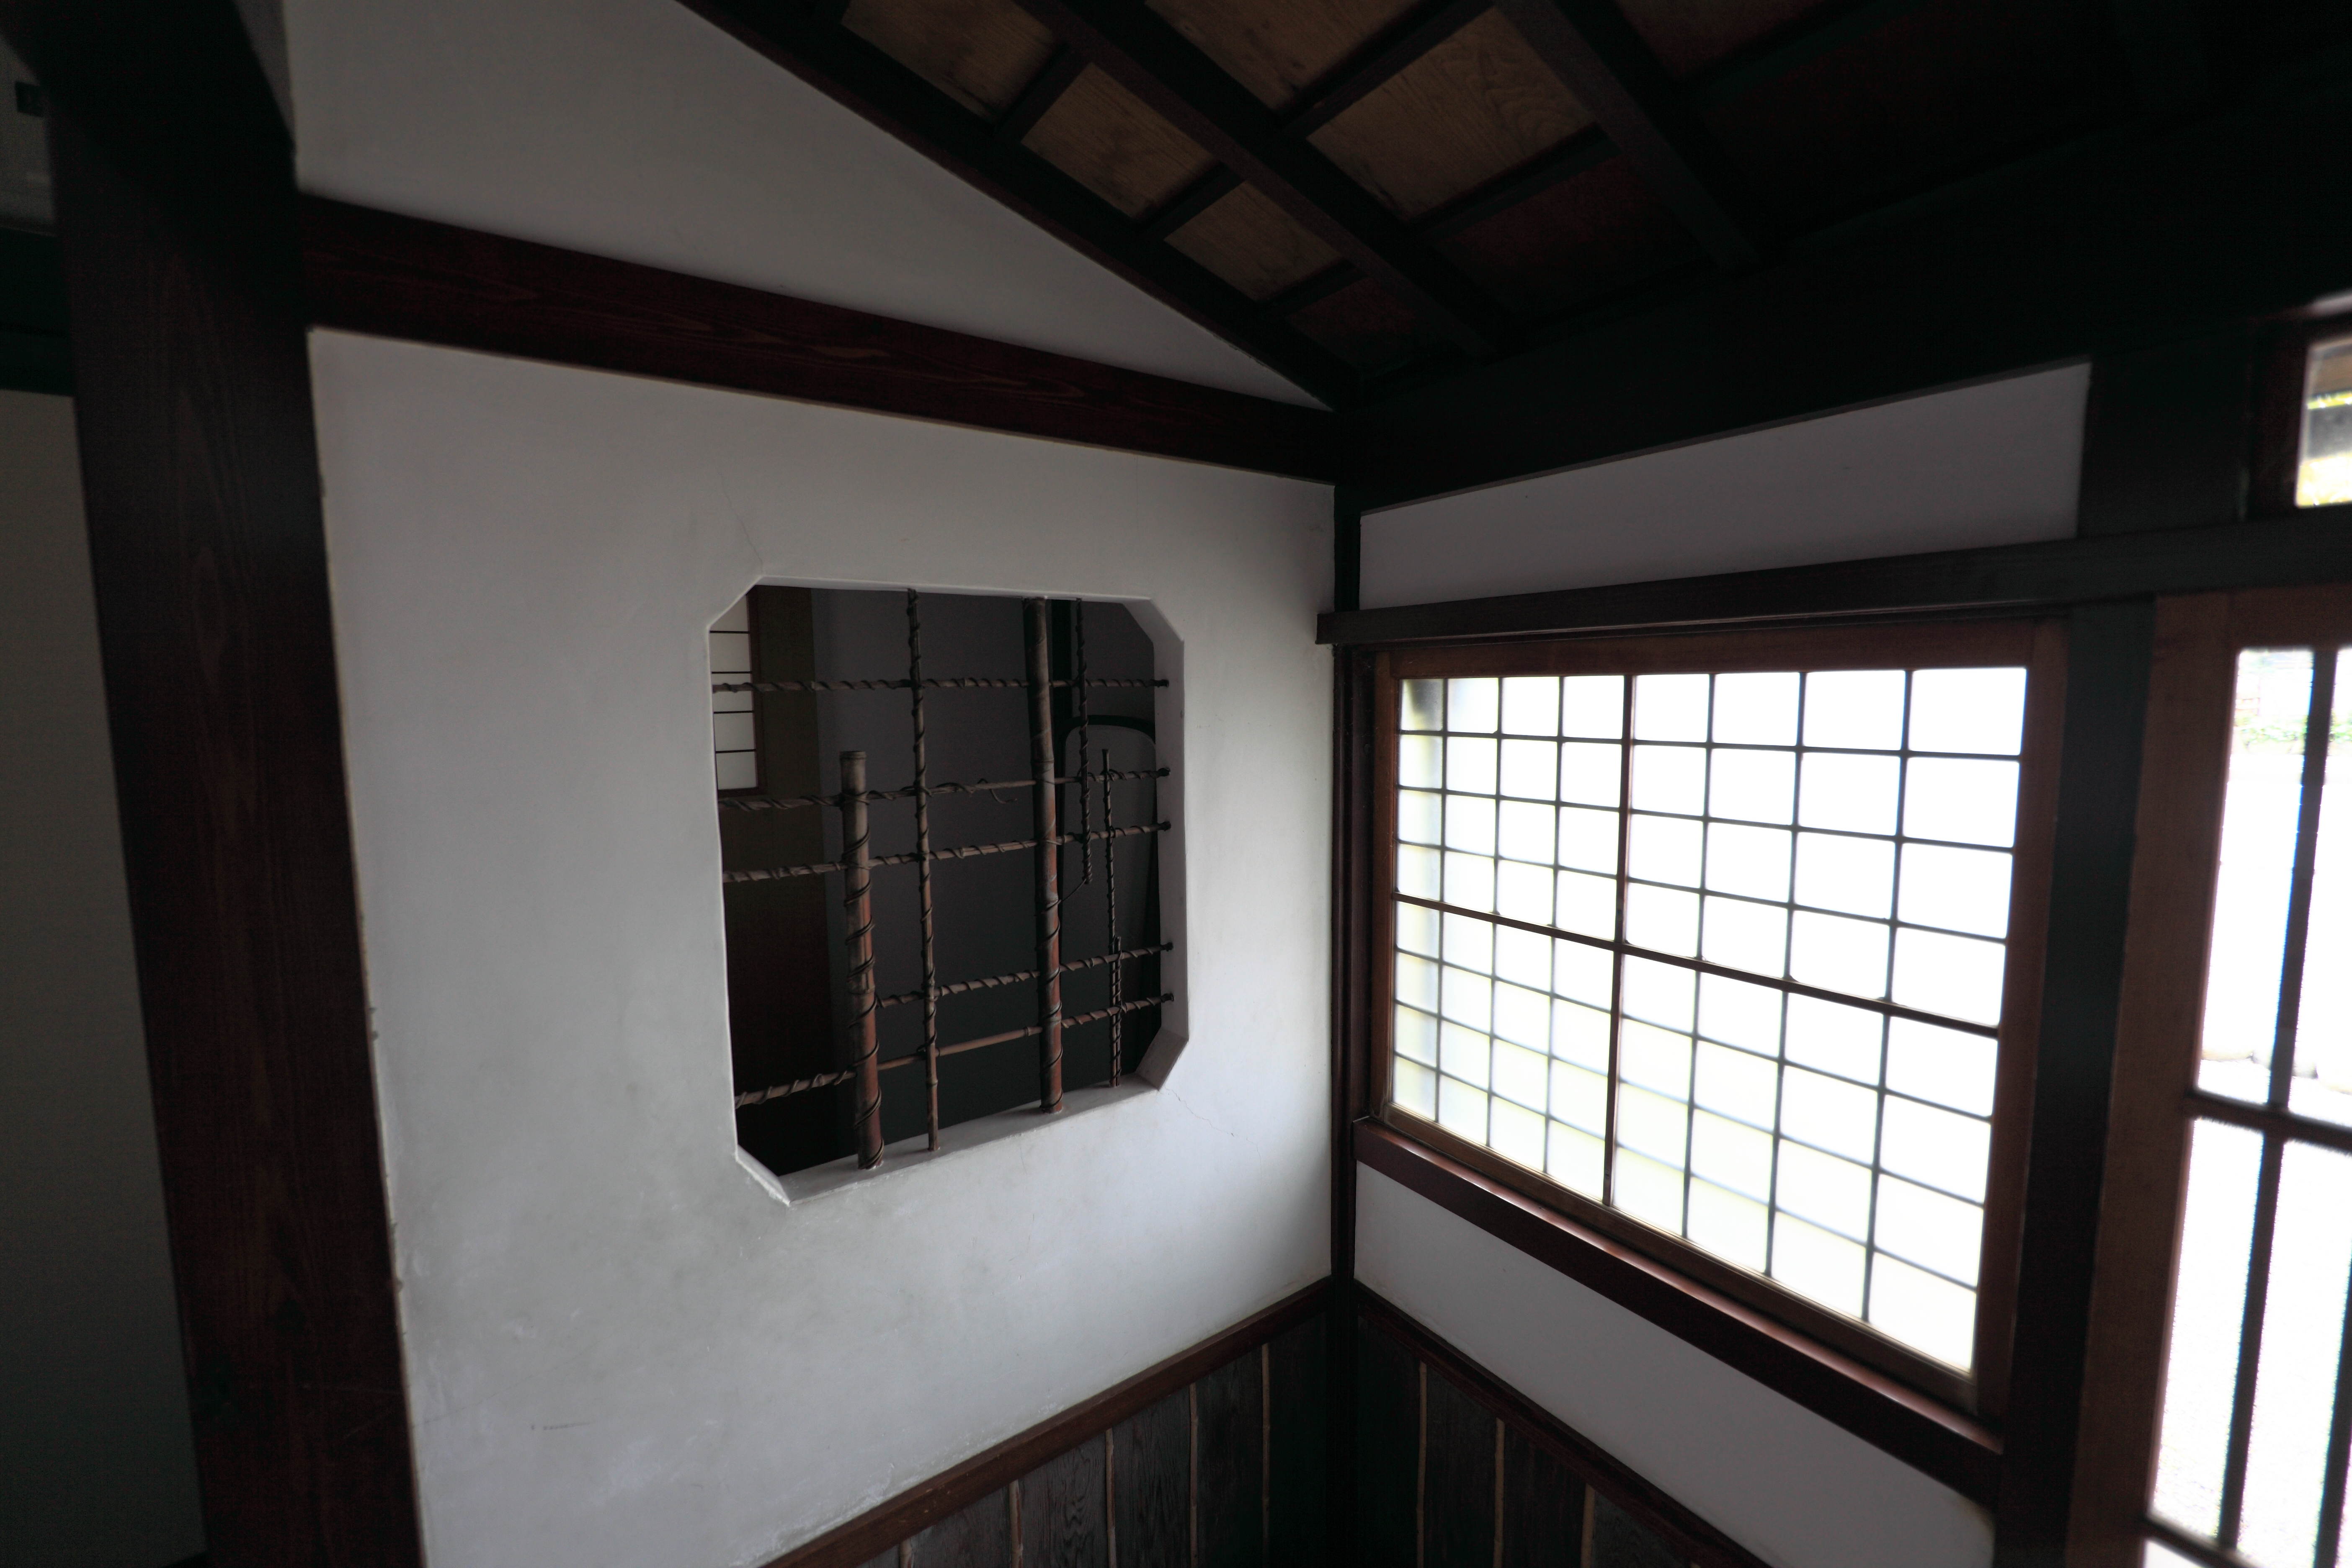
architecture, house, interior, window, old, home, ceiling, high, cottage, loft, ancient, residence, property, room, lighting, interior design, cool image, design, japanese, 5d, style, hires, markii, traditional, hi, res, resolution, daylighting, window covering